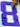
Number: 8